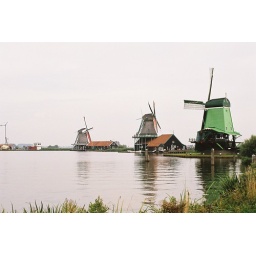
from the bridge over river Zaan, near Zaandam